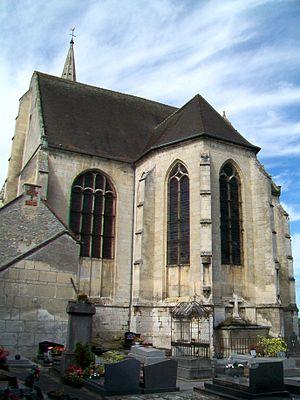
Le chœur, donnant sur le cimetière.
L'église Saint-Denis est une église catholique paroissiale située à Crépy-en-Valois, dans l'Oise, dans la région des Hauts-de-France. Elle remplace vraisemblablement la chapelle castrale du château de Gautier II de Vexin, qui remonte au début du XIᵉ siècle. La partie la plus ancienne de l'église actuelle est la nef romane, non voûtée, qui peut être datée du second quart du XIIᵉ siècle. Le transept, qui reflète la transition vers le style gothique, est à peine plus jeune, et possède quelques chapiteaux caractéristiques du milieu du XIIᵉ siècle. Sous le siège de Crépy en 1434, l'église subit des dégâts. Les bas-côtés sont reconstruits après le milieu du XVᵉ siècle, et une cérémonie de dédicace est célébrée en 1457. Beaucoup plus tard, entre 1544 et 1573, le chœur ancien est remplacé par un vaste ensemble de style gothique flamboyant, qui comporte trois vaisseaux parallèles voûtés à 13,50 m de hauteur, et une abside à cinq pans. L'église devient un édifice de dimensions considérables, mesurant 52 m de longueur pour 22,60 m de largeur, hors-œuvre.